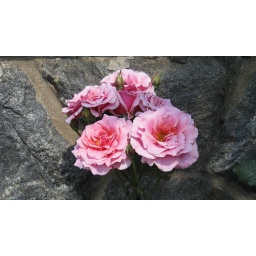
roses in the rock